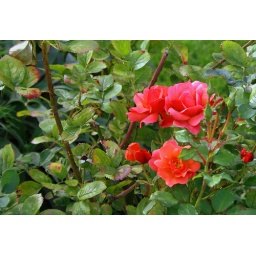
in a bed of green